Dru Hill

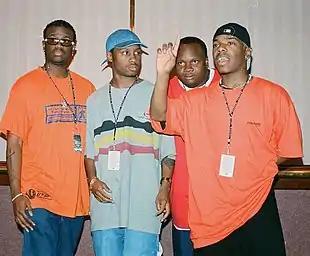
Dru Hill in 1996: Woody, Nokio, Jazz and Sisqó

Dru Hill is an American R&B boy band, whose repertoire included soul, hip hop soul and gospel music. The group was founded in Baltimore in 1992 by Tamir "Nokio the N-Tity" Ruffin, and as of 2023, is still active. Dru Hill recorded seven top 40 hits, and is best known for the R&B number-one hits "In My Bed", "Never Make a Promise" and "How Deep Is Your Love". Its original members were lead singer Mark "Sisqó" Andrews, Tamir "Nokio" Ruffin, Larry "Jazz" Anthony and James "Woody" Green. The group achieved popularity in the late 1990s.